Ski Arlberg

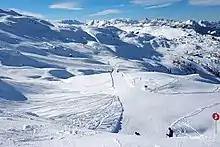
View from the Sonnenkopf (Klostertal)

In 1884, Emperor Franz Joseph I opened the Arlberg Railway, opening up the Arlberg region to visitors. The Arlberg Ski Club was founded in 1901 and the first race took place in 1904, before there were any lifts or prepared slopes. In 1921 the first ski school was founded in Arlberg. Later, in 1931, the first of several films, Der Weiße Rausch, directed by Arnold Fanck, was made. In 1937, Austria's first tow lift and the first gondola lift went into operation in Zürs. n 1983, Michael Manhart invented the Arlberg Jet, a snowmaking machine used exclusively at the 1988 Winter Olympics in Calgary.